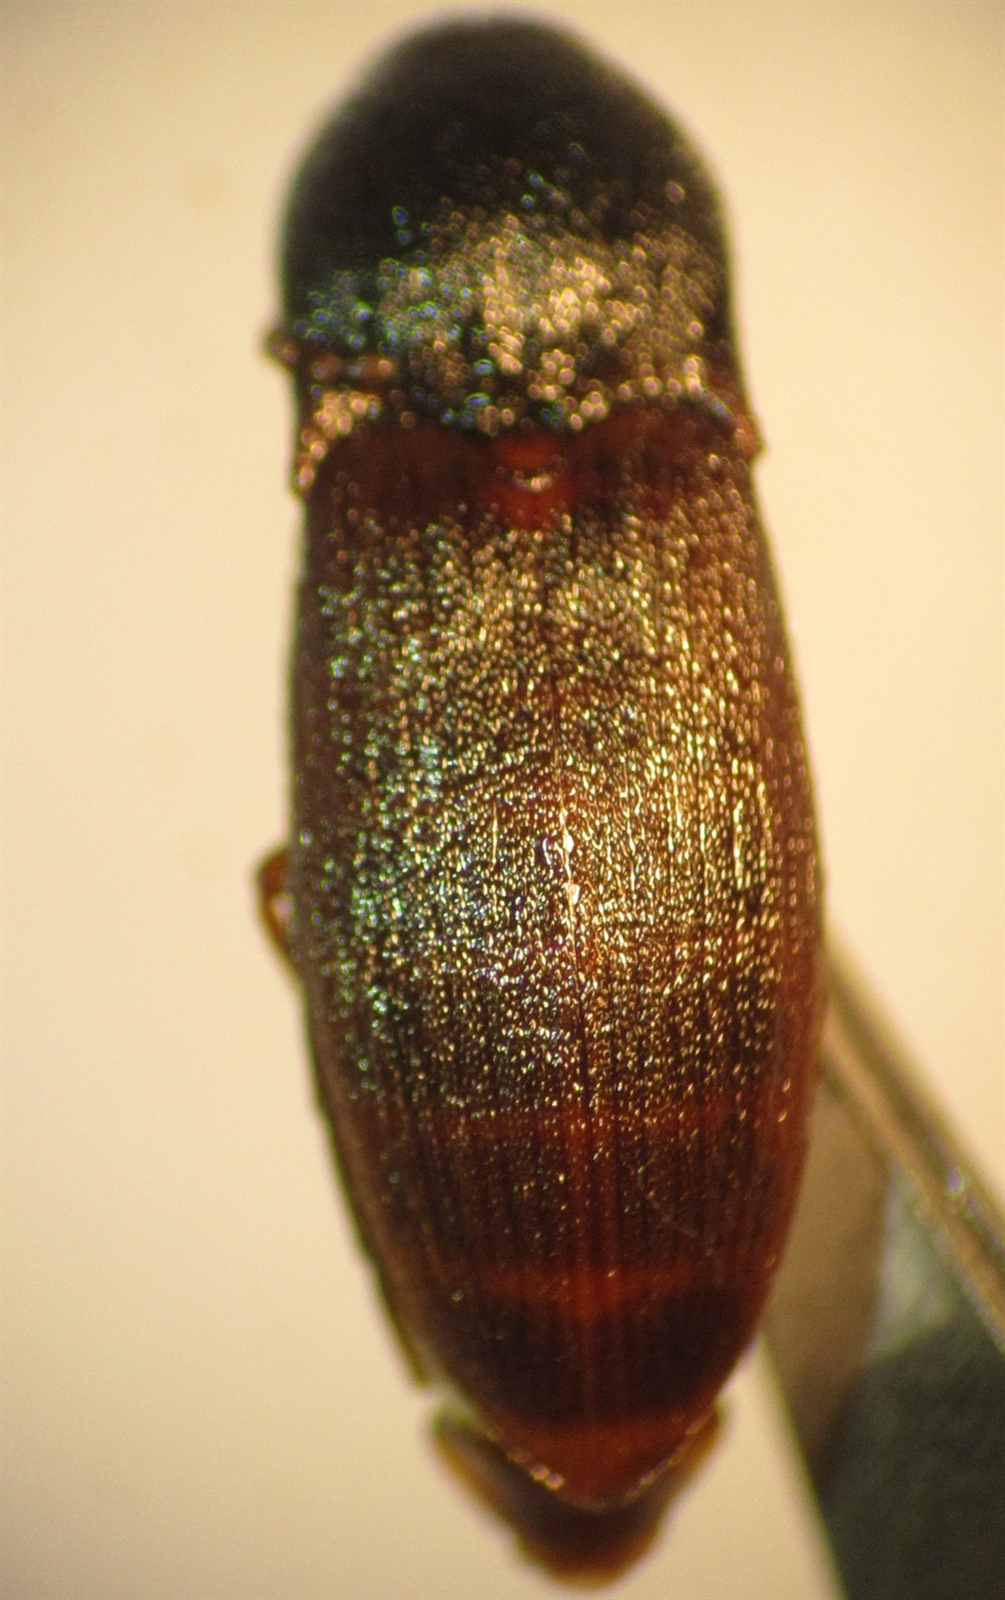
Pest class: clickbeetles_wireworms